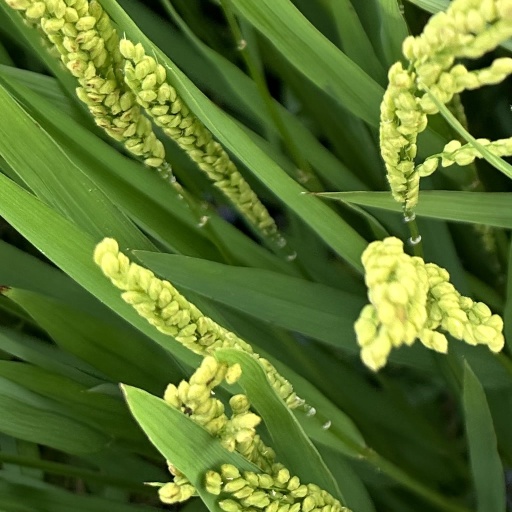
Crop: rice